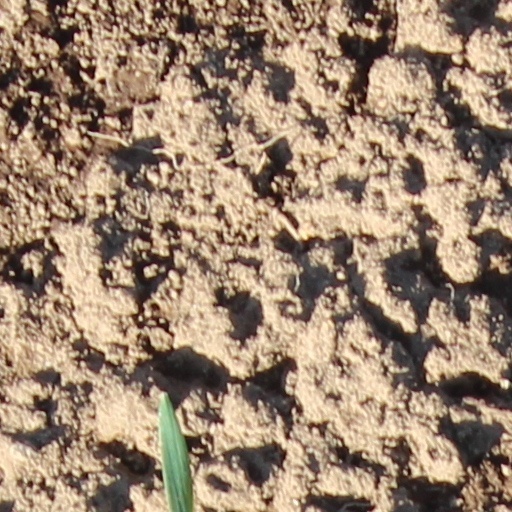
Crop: wheat